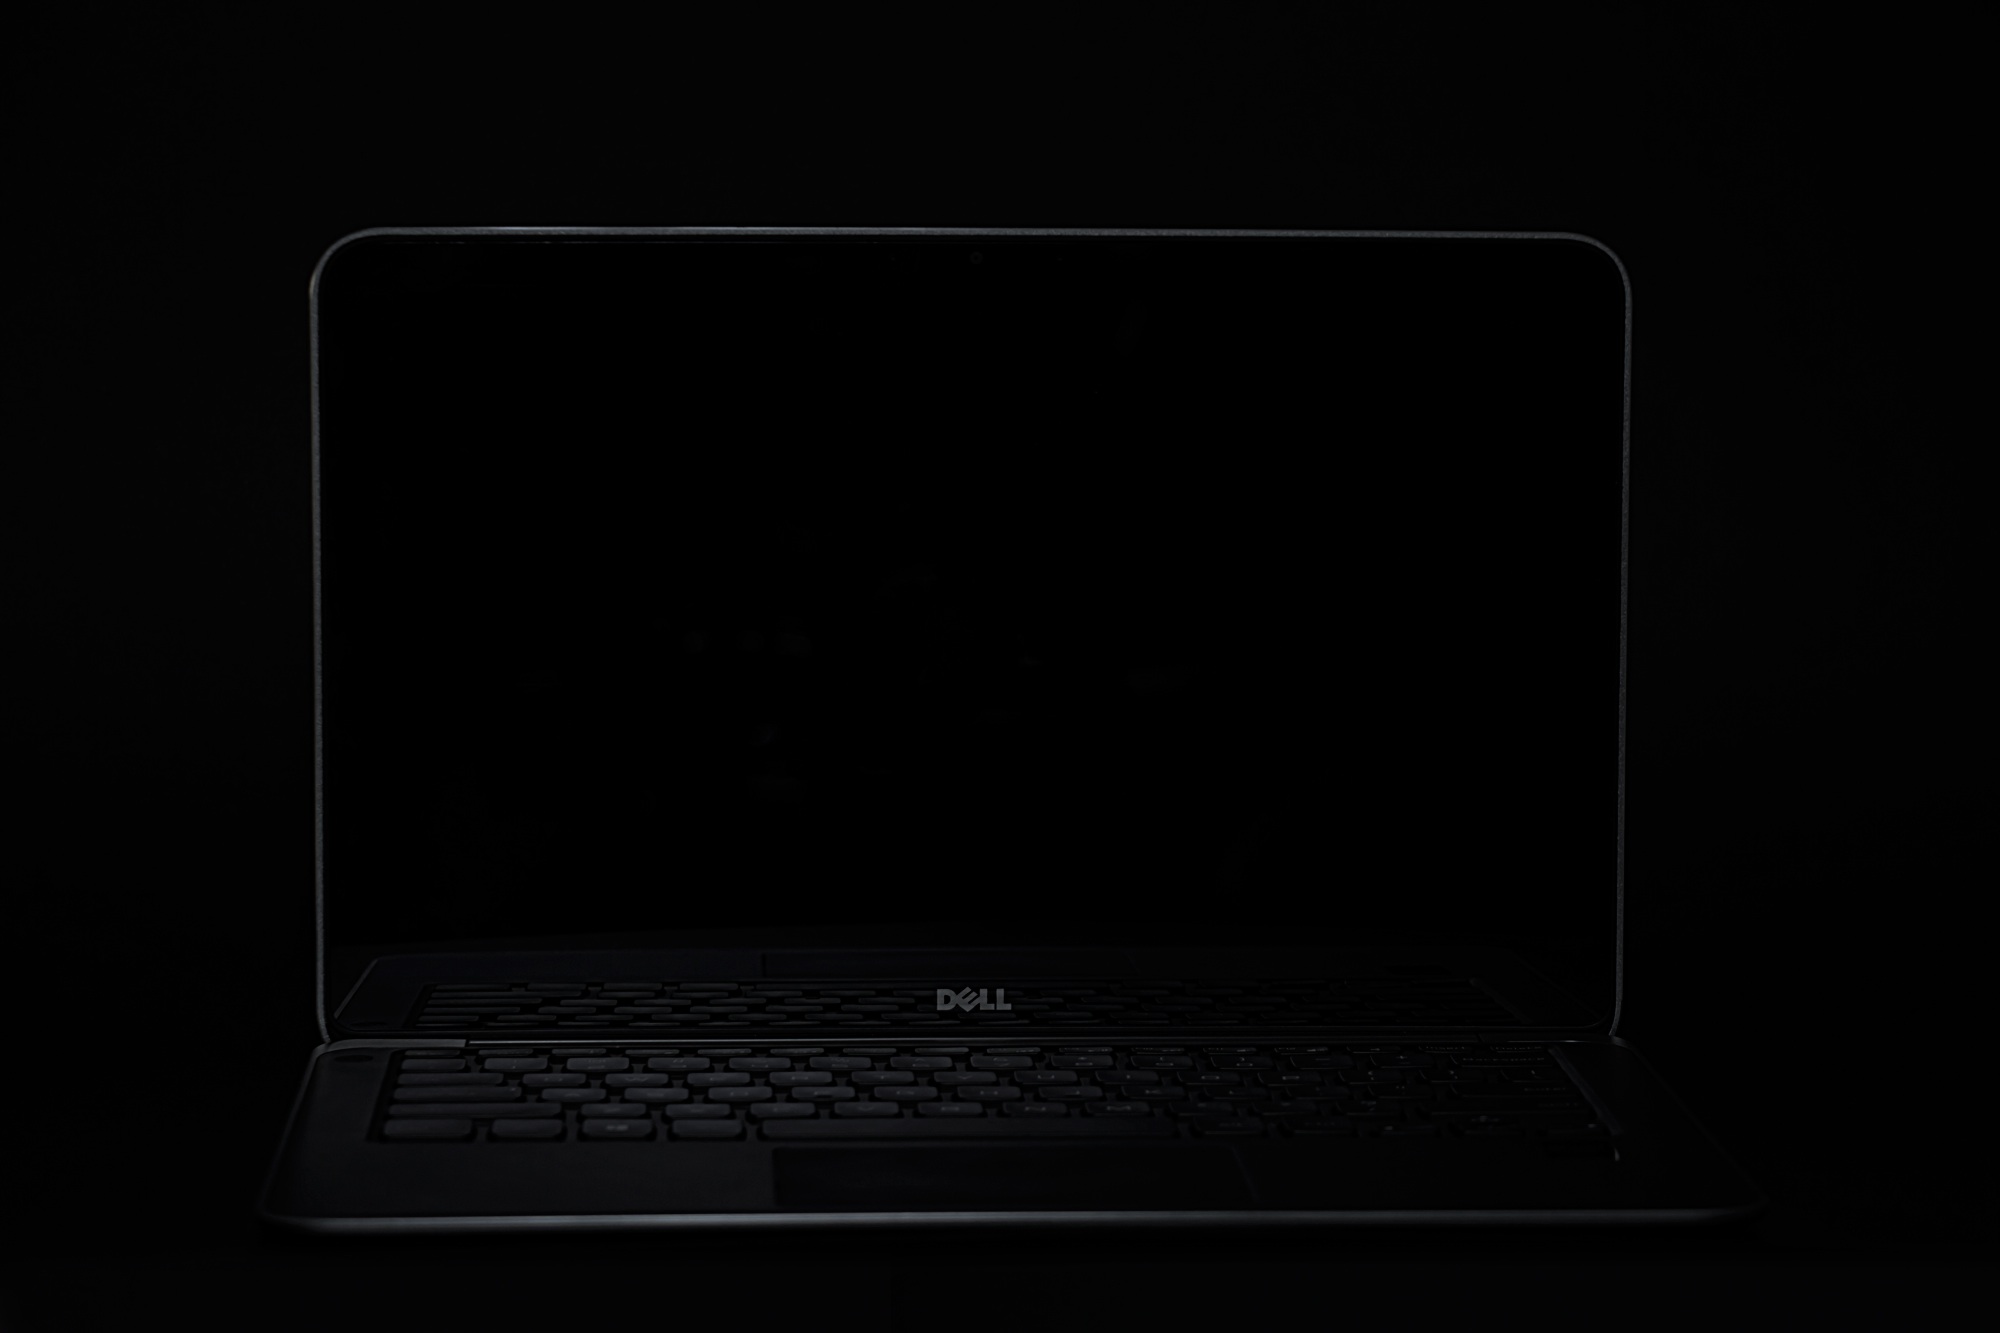
laptop, technology, multimedia, netbook, electronic device, computer hardware